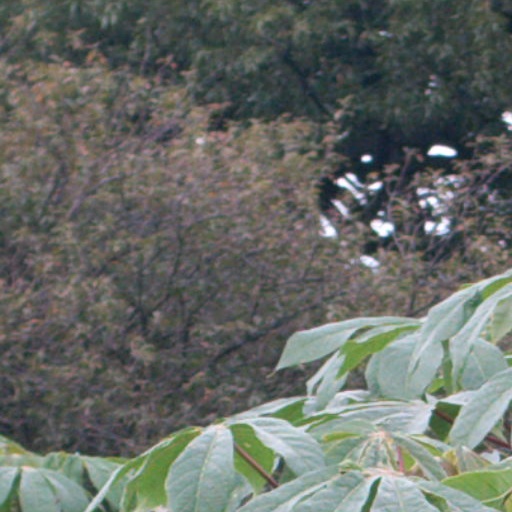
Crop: cassava